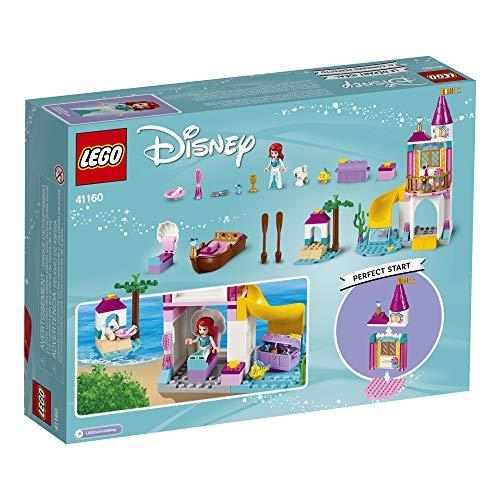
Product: LEGO Disney Ariel’s Seaside Castle 41160 4+ Building Kit, 2019 (115 Pieces)
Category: Toys & Games | Building Toys | Building Sets
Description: This LEGO Disney Ariel’s Seaside Castle 41160 entry level set is easy to build together with all other original LEGO sets and LEGO bricks for creative building.
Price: $19.78 $ 19 . 78
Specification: ProductDimensions:10.3x7.5x2.4inches|ItemWeight:10.9ounces|ShippingWeight:11.2ounces|ASIN:B07GVWHFP6|Itemmodelnumber:6250992|Manufacturerrecommendedage:4yearsandup